Post Danmark

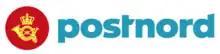
logo as part of Postnord

Post Danmark A/S, trading as PostNord Denmark, is the national provider of postal services in Denmark. It was established as a fully state-owned stock holder's company in 1995 following political liberalization efforts. Post Danmark had taken over the mail delivery concession of its predecessor, the governmental department , which was established in 1624. Post Danmark A/S was turned into a public limited company in 2002. In 2005, 22% of the company shares were sold to CVC Capital Partners, 3.5% of the company shares were partly sold to employees at a discount, partly kept in reserve for a management incentives program. In 2009, it was merged with the Swedish Posten AB to form PostNord, a joint postal service company between Denmark and Sweden.